Automotive industry in Thailand

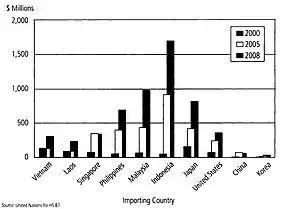
Export of automobiles and parts from Thailand in 2000, 2005, and 2008

After having come to the aid of local manufacturers after the 1997 crash, the Thai government further stimulated trade and regional cooperation by dropping the local parts requirements on 1 January 2003. Further governmental efforts included bilateral trade agreements in the early-2000s, most notably with Australia, China, and India. The Thai automotive industry also endeavoured to concentrate its growth in certain "cluster" areas, mainly in eastern Bangkok but also in Rayong, Chachoengsao, Chonburi (eastern Thailand), and in the centrally located city of Ayutthaya. Thailand's Board of Industries has often referred to Thailand as the "Detroit of the East", and Thailand is indeed by a large margin the largest vehicle manufacturer in the ASEAN area. Still, the decisions that control most vehicle manufacturing in Thailand are made in Tokyo and Detroit rather than in Thailand, as nearly all production is carried out by subsidiaries of foreign conglomerates.